List of Texas hurricanes (1980–present)

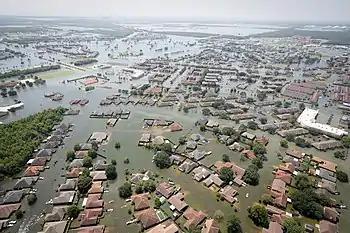
Aerial view of a large inundated area with roads submerged under floodwaters.

From 1980 to the present, 82 tropical or subtropical cyclones affected the U.S. state of Texas. According to David Roth of the Weather Prediction Center, a tropical cyclone makes landfall along the coastline about three times every four years. On any segment of the coastline, a hurricane makes landfall about once every six years.